Mykola Lysenko House-Museum

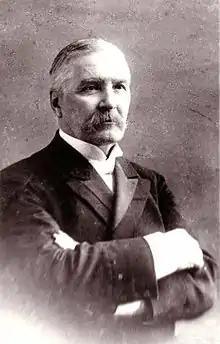
Mykola Lysenko

The first floor is dedicated to the work of the composer. The museum's collection includes the personal creative archive of the composer, which was previously located in the office of the Museum of Mykola Lysenko at the National Music Academy of Ukraine, exhibits of the Theater Museum, as well as donated by the composer's descendants.